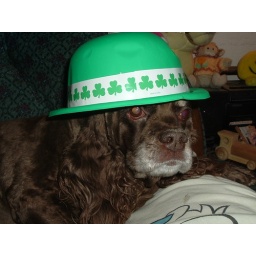
Sweetheart even in her green hat for St.Patrick's Day. Wena you are missed....